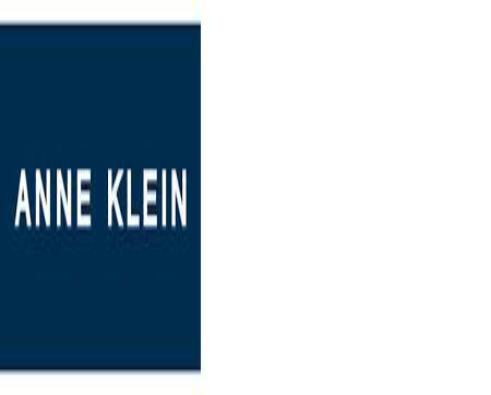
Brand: Anne Klein
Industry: Clothes